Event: Nepal Earthquake
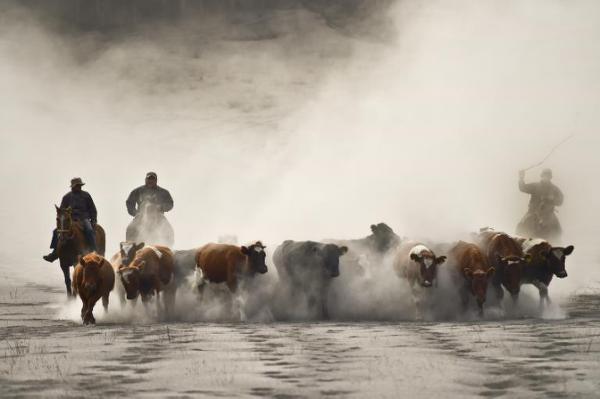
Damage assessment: no_damage